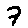
Label: 7